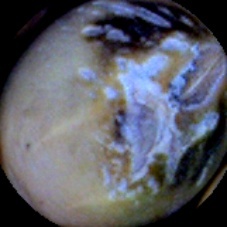
Label: Spotted